FC Eindhoven

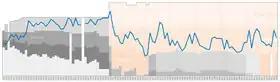
Historical chart of league performance

The club was founded on 16 November 1909 as EVV Eindhoven. It came from the fusion of Sparta and Eindhovia. It was decided to form a new club called E.V.V. (short for Eindhovense Voetbal Vereniging). The club colours were blue and white, the blue stemming from the crest of the city Eindhoven at that time. E.V.V. started to play in the Brabantse Voetbalbond, a regional league, but after a couple of years joined the NVB, the National League. In 1921 E.V.V. fused with Gestel (local team) and changed its name to "E.V.V. Eindhoven". At the end of the 30s, the club had its first success winning as the Dutch Cup, the KNVB Beker (1937). In 1939, E.V.V. Eindhoven were champions of the 1st Division Region South and played for the title of The Netherlands with teams like DWS, NEC, Ajax and Achilles 1894. They finished fourth.